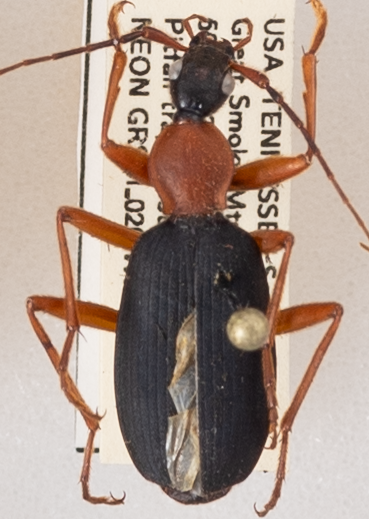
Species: Galerita bicolor
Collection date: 2018-07-24 04:00:00
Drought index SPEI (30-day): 1.45
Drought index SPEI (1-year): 0.54
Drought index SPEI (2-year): -0.17